Leffrinckoucke

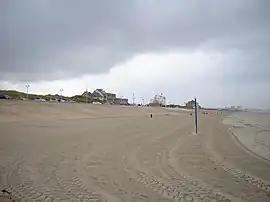
The beach at Leffrinckoucke

Leffrinckoucke is a commune in the Nord department in northern France.